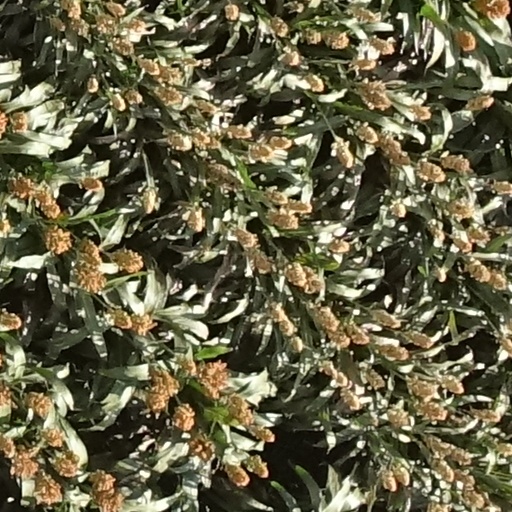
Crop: sorghum